Raheny

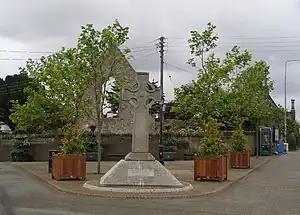
The village plaza near Raheny's centre, by Dublin City Council and the RBA

A range of residents' associations have been established over time but many have faded as housing areas have matured. One of those still functioning, the St Anne's Residents' Association (SARA), with some allied bodies, operates a community hall, CARA Hall, on All Saints' Drive, while the Grange Woodbine Association has hall facilities on Station Road. One umbrella body, the "Raheny Community Council" operated for a time in the 1970s, while another, the "Federation of Raheny Residents" (FoRR), was active from 1981 to 2011. The Federation organised a range of activities, some in conjunction with the Raheny Business Association and some with the local authority and other official bodies, including strategic plans for the village, Neighbourhood Watch arrangements, community awareness weeks, the charitable Mayor of Raheny campaigns, events for older people, the setting up of the Millennium Clock in the middle of the village, and the moving of the Marie Elizabeth Hayes Cross.